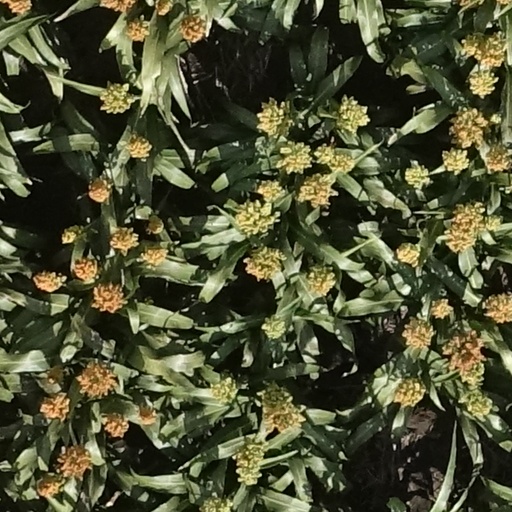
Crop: sorghum